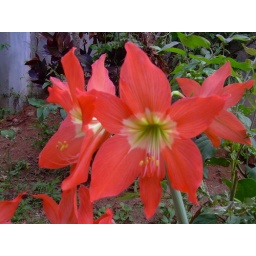
The garden flower in front of the paying guest house